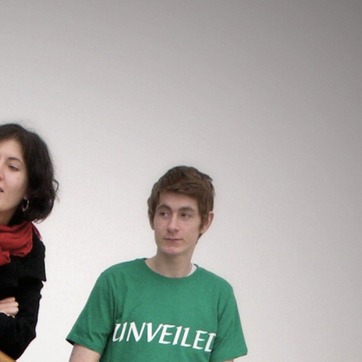
Material: hair